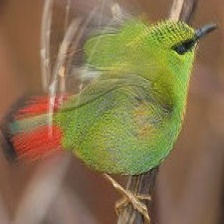
Species: FIRE TAILLED MYZORNIS
Scientific name: MYZORNIS PYRRHOURA